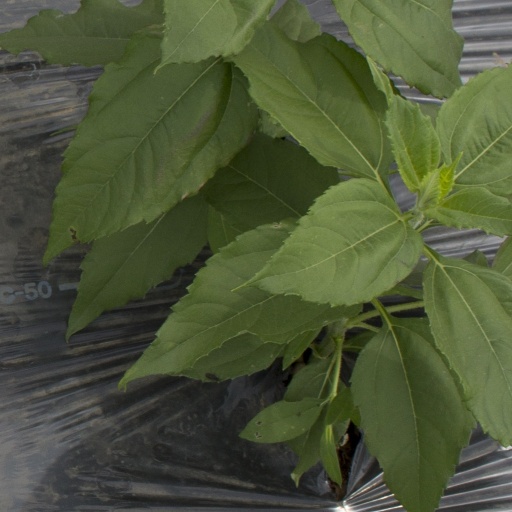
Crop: Jerusalem artichoke